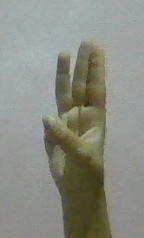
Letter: thaa